American popular music

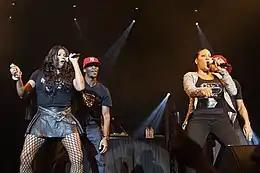
Salt-N-Pepa became one of the most successful and influential female rap groups of all time.

The early 1970s saw the rise of a new style of country music that was as rough and hard-edged, and which quickly became the most popular form of country. This was outlaw country, a style that included such mainstream stars as Willie Nelson and Waylon Jennings. Outlaw country was very rock-oriented, and had lyrics that focused on the criminal, especially drug and alcohol-related, antics of its performers, who grew their hair long, wore denim and leather and looked like hippies in contrast to the clean-cut country singers that were pushing the Nashville sound.